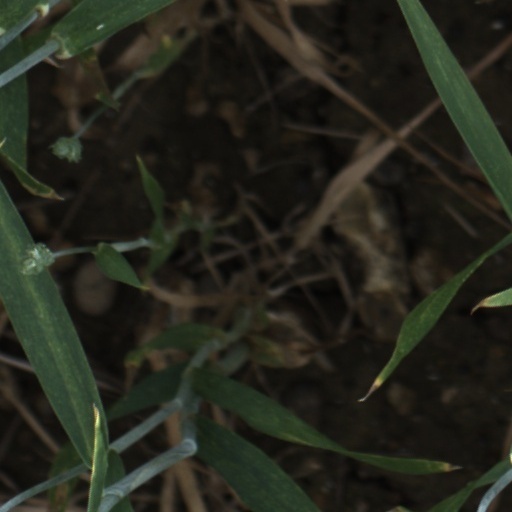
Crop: wheat